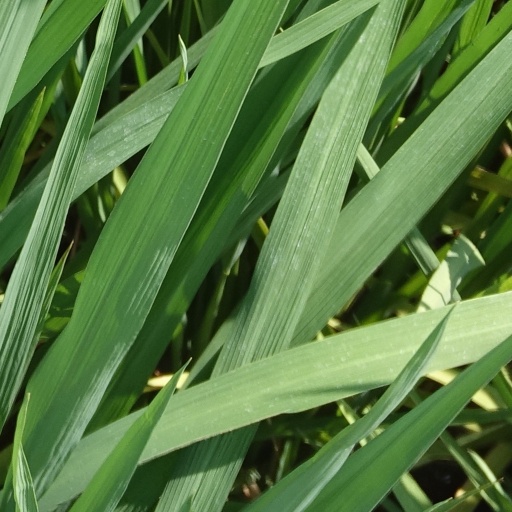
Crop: rice